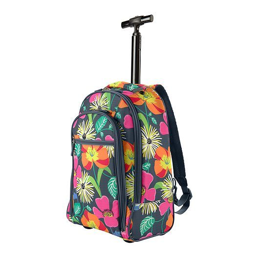
happy travel with this bloom rolling backpack .